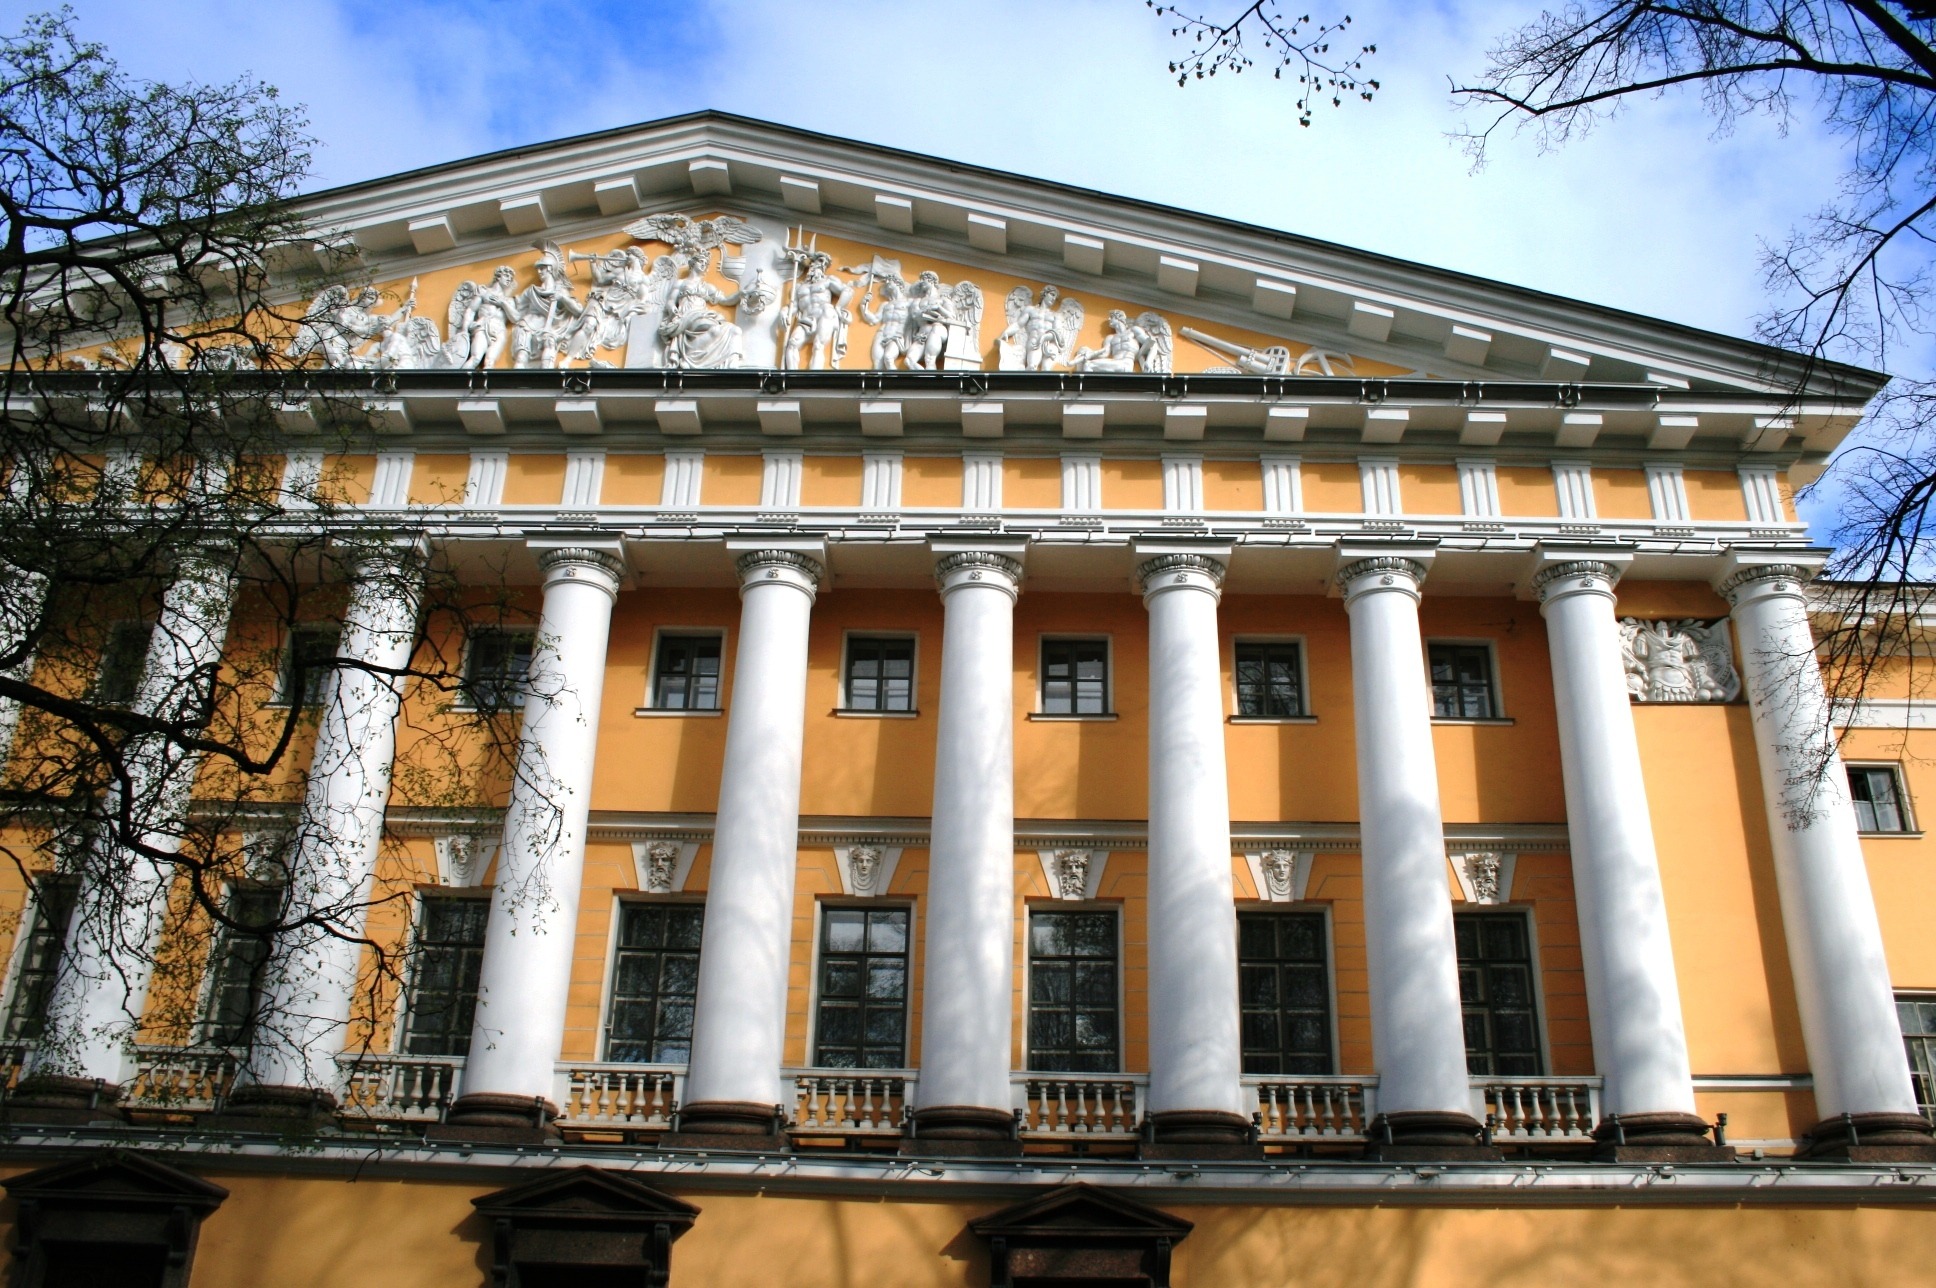
architecture, structure, sky, white, building, palace, downtown, opera house, plaza, landmark, facade, historic, yellow, triangular, frieze, pillars, pediment, sport venue, relief art